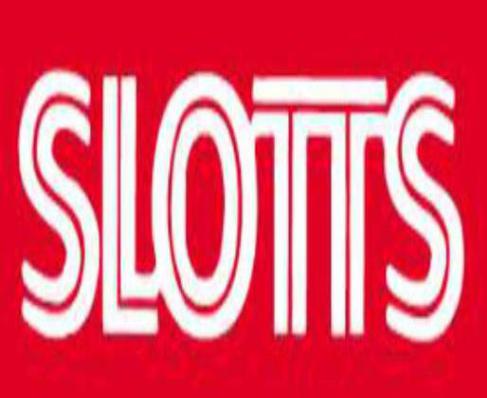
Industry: Food